Denis Edward Arnold

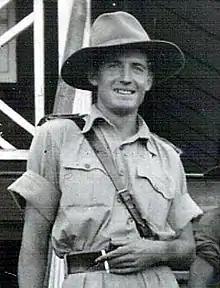
Denis Arnold

Denis Edward Arnold MC (16 July 1918 – 14 January 2015) was a British Army officer of the Second World War who won the Military Cross in 1944 for an opportunistic attack on a Japanese force while serving with the Chindits in Burma. Arnold served in the Royal Welch Fusiliers and the 7th Nigeria Regiment, Royal West African Frontier Force. While in Burma, Arnold received a letter from his mother containing a pledge card that he would abstain from alcohol. He and his comrades found this very amusing since there was none to be found in the jungle. On returning to England with a bottle of whisky that he was saving for a celebration, Arnold was told by a customs officer that he must pay duty on the spirit. He smashed the bottle in disgust. After leaving the army, Arnold rejoined his former employers the Blue Circle Group, eventually becoming overseas operations director.